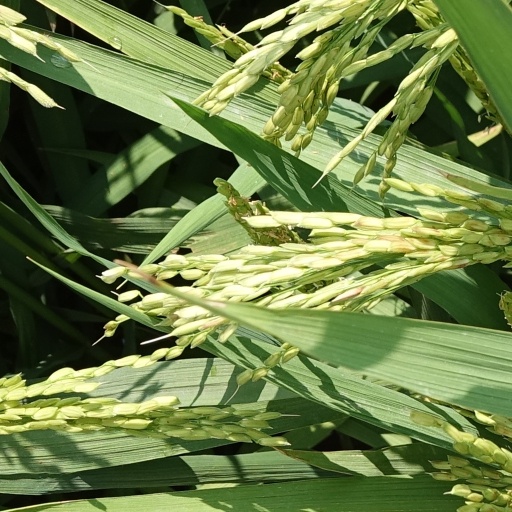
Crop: rice